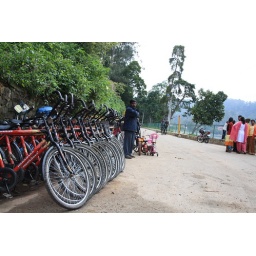
Cycle around the lake - and watch the clouds while they slowly descend onto the water.